The People Under the Stairs

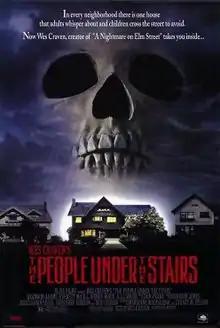
Theatrical release poster

The People Under the Stairs is a 1991 American comedy horror film written and directed by Wes Craven, and starring Brandon Adams, Everett McGill, Wendy Robie, A. J. Langer and Ving Rhames. The plot follows a young boy and two adult robbers who become trapped in a house belonging to a neighborhood's crooked landlords after breaking in to steal their collection of gold coins as the boy learns a dark secret about them and what also lurks in their house.